Józef Łyczak

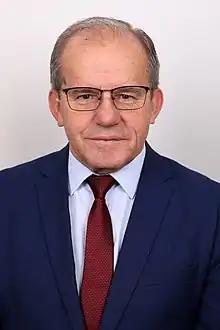
Józef Łyczak in 2019

Józef Mikołaj Łyczak (born 2 January 1952) is a Polish politician. He was elected to the Senate of Poland (10th term) representing the constituency of Toruń. He was also elected to the 9th term of the Senate of Poland.